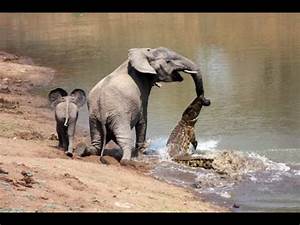
Label: elefante